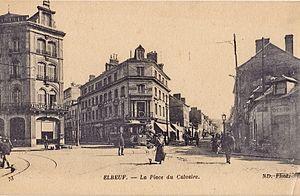
Carte postale ancienne éditée par ND, n°73
Le tramway d'Elbeuf est mis en service en 1898 dans le sud du département de la Seine-Inférieure pour faciliter les déplacements des habitants de la cité textile d'Elbeuf et de ses banlieues ouvrières. Avec ses quatre lignes à écartement standard longues de neuf kilomètres et divergeant de la place du Calvaire, le réseau transporta jusqu'à 1,5 million de personnes, en 1899, au début de l'exploitation.